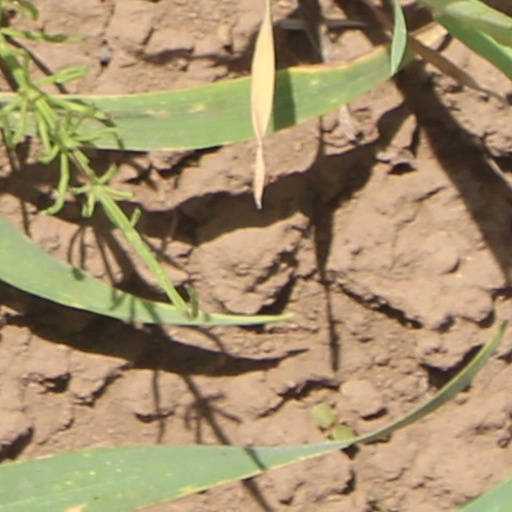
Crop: wheat